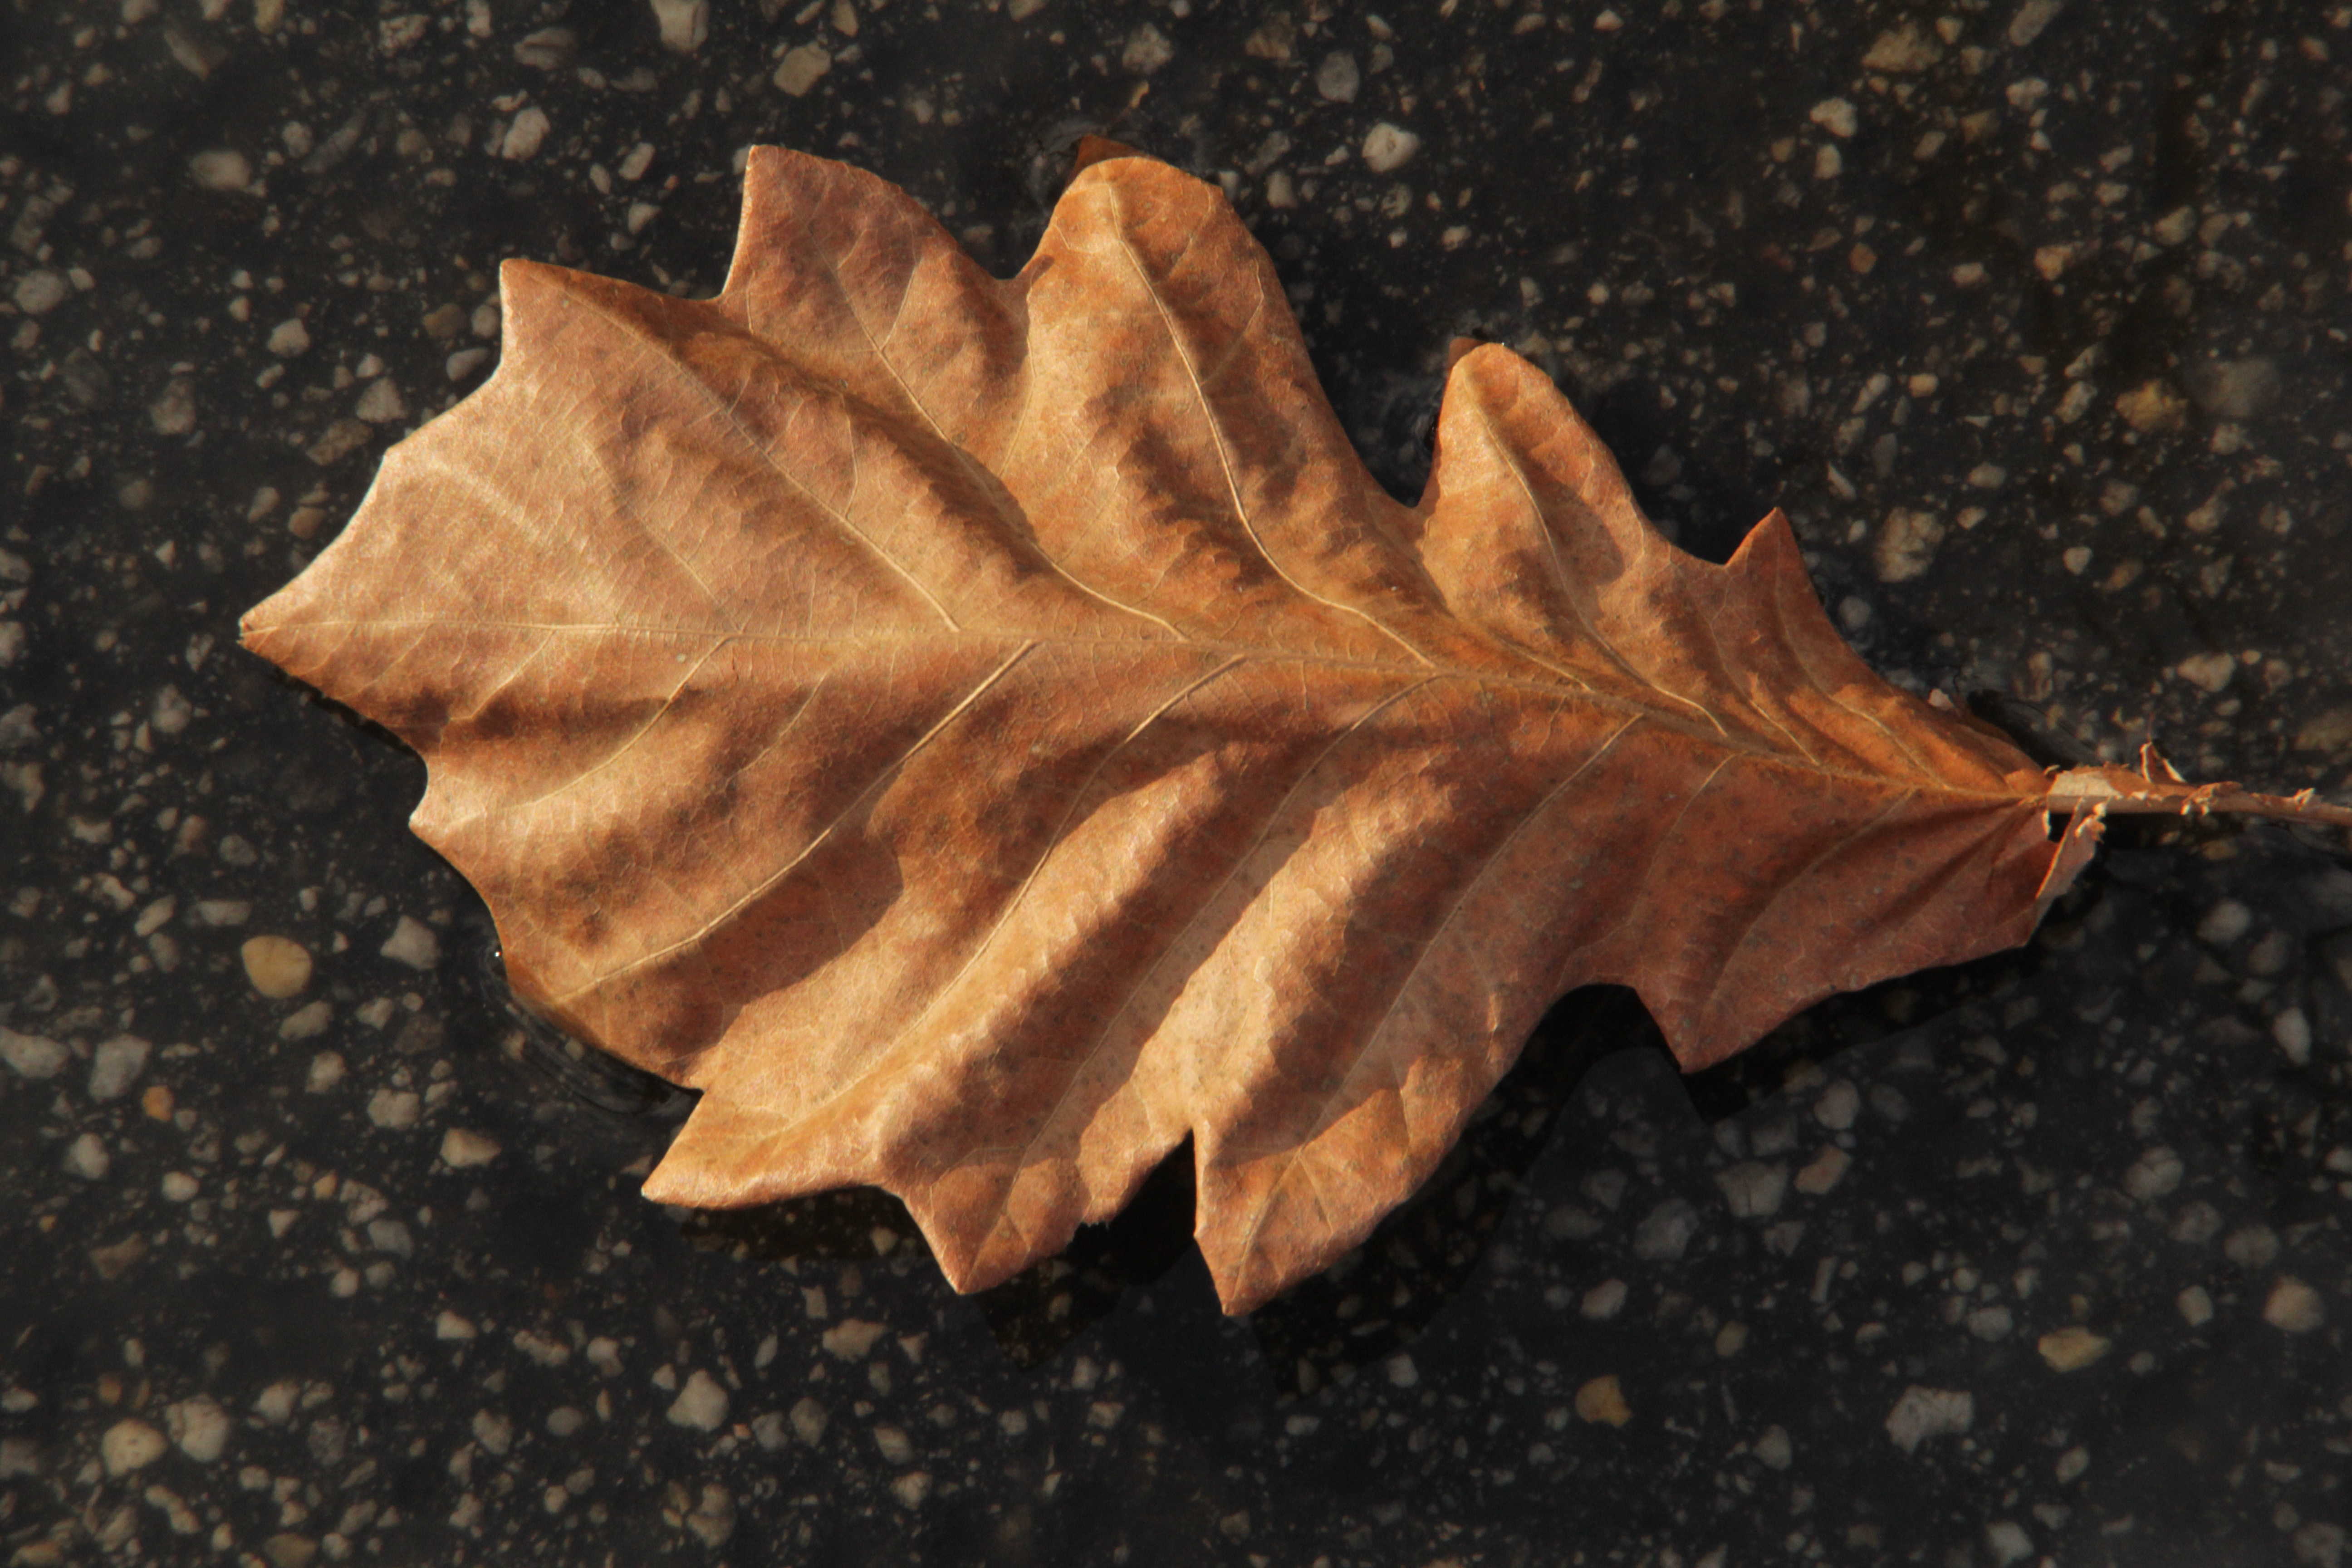
tree, nature, branch, plant, ground, leaf, flower, petal, dry, autumn, soil, flora, season, maple tree, maple leaf, close up, macro photography, flowering plant, plant stem, woody plant, land plant